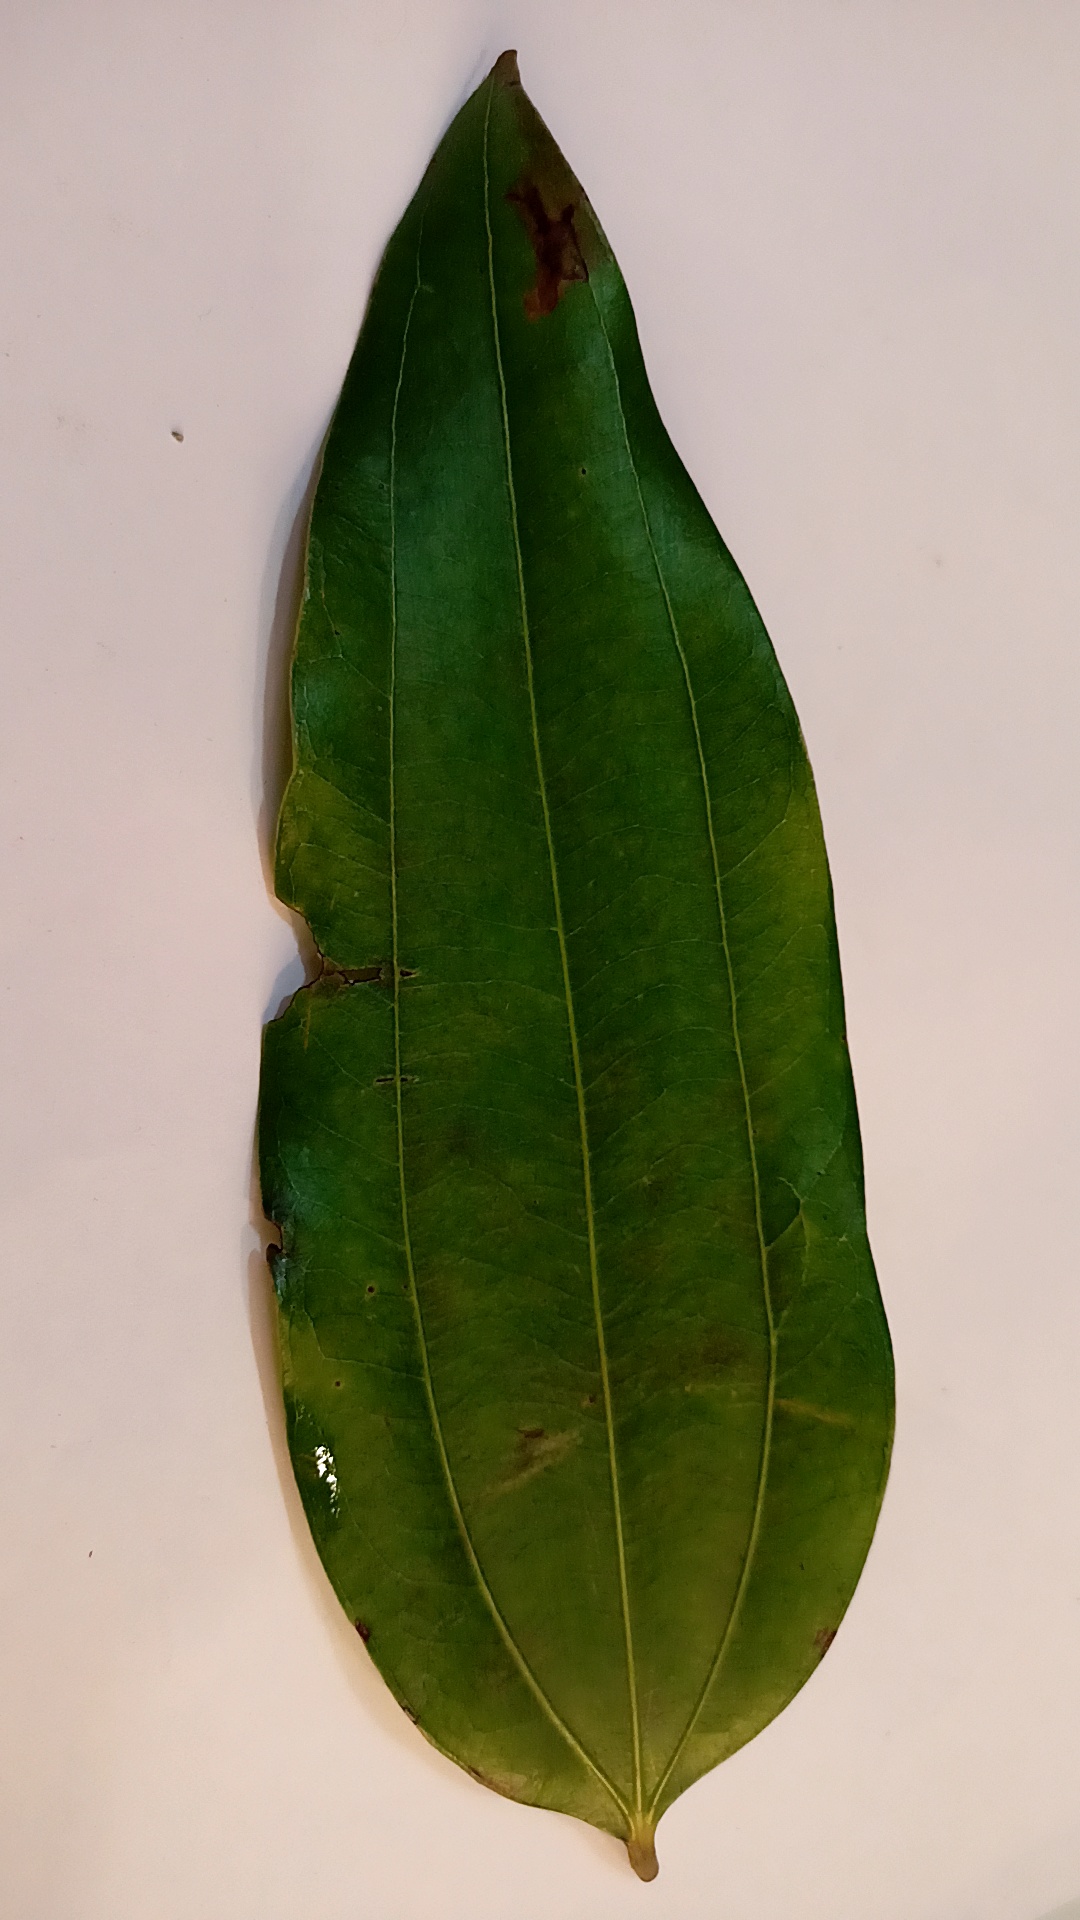
Label: Disease